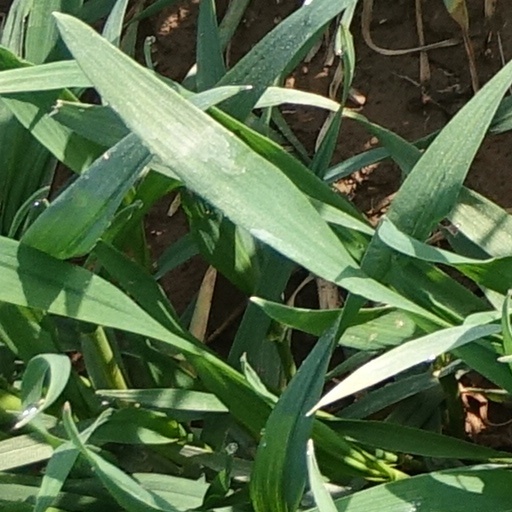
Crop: wheat